Norfolk Island national rugby league team

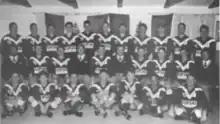
1992 Pacific Cup team

1992 Pacific Cup squad – Shaun Goudie (c), Matthew Reeves (vc), Terry Jope, Brendan Christian, Brent Singer, Brendon Cook, Jason Richards, Dylan Menzies, Peter Yager, Jeff Singer, Mickey Sanders, Darren Nicolai, George Nebauer, Kerry Nicholson, Shane Schmitz, John Adams, Ian Kiernan, Paul Dodds, Darren Trickey, Hayden Evans, Brendan King, Brian Buffett, Edan Mackie, Neil Christian and Brentt Jones. Mal Snell (coach), Paul Christian (liaison office) and John Moochie Christian (first aid).